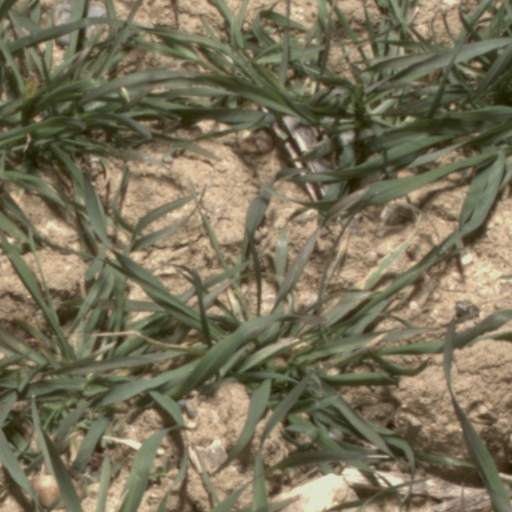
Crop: wheat